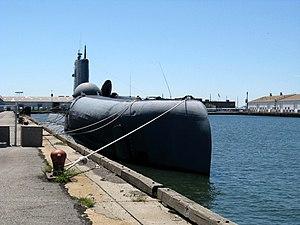
"L'USS Growler (SSG-577) a été l'une des premières tentatives de l'US Navy de mettre en service un sous-marin lanceur de missiles de croisière qui fournirait une dissuasion nucléaire en utilisant sa deuxième série de missiles de croisière. Construit pour utiliser le missile de croisière Regulus I, le Growler était le deuxième et dernier sous-marin de la classe <i id=""mwDA"">Grayback</i>, le quatrième navire de la marine américaine à porter le nom du poisson ""Gowler"". Étant donné que les programmes Regulus I et Regulus II avaient des problèmes, le Growler et le Grayback ont été les deux seuls sous-marins construits dans cette classe, car l'US Navy a concentré ses efforts de dissuasion nucléaire sur des missiles balistiques lancés par sous-marins - le programme de missiles Polaris.